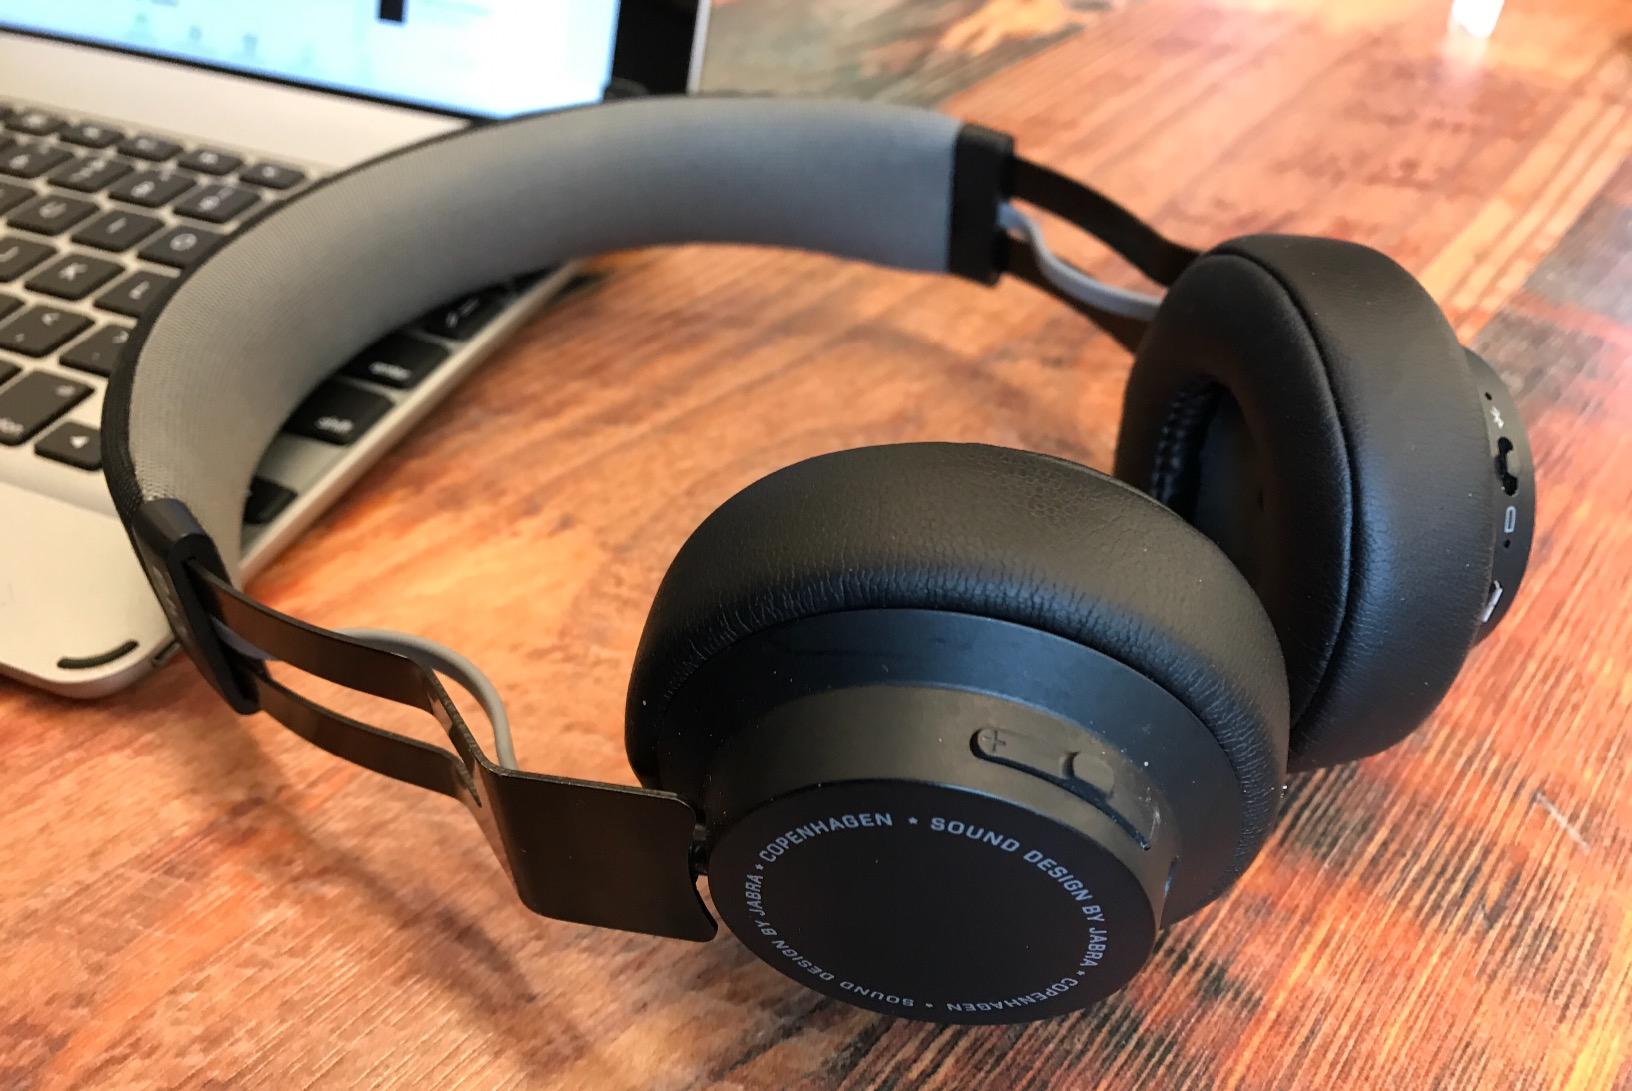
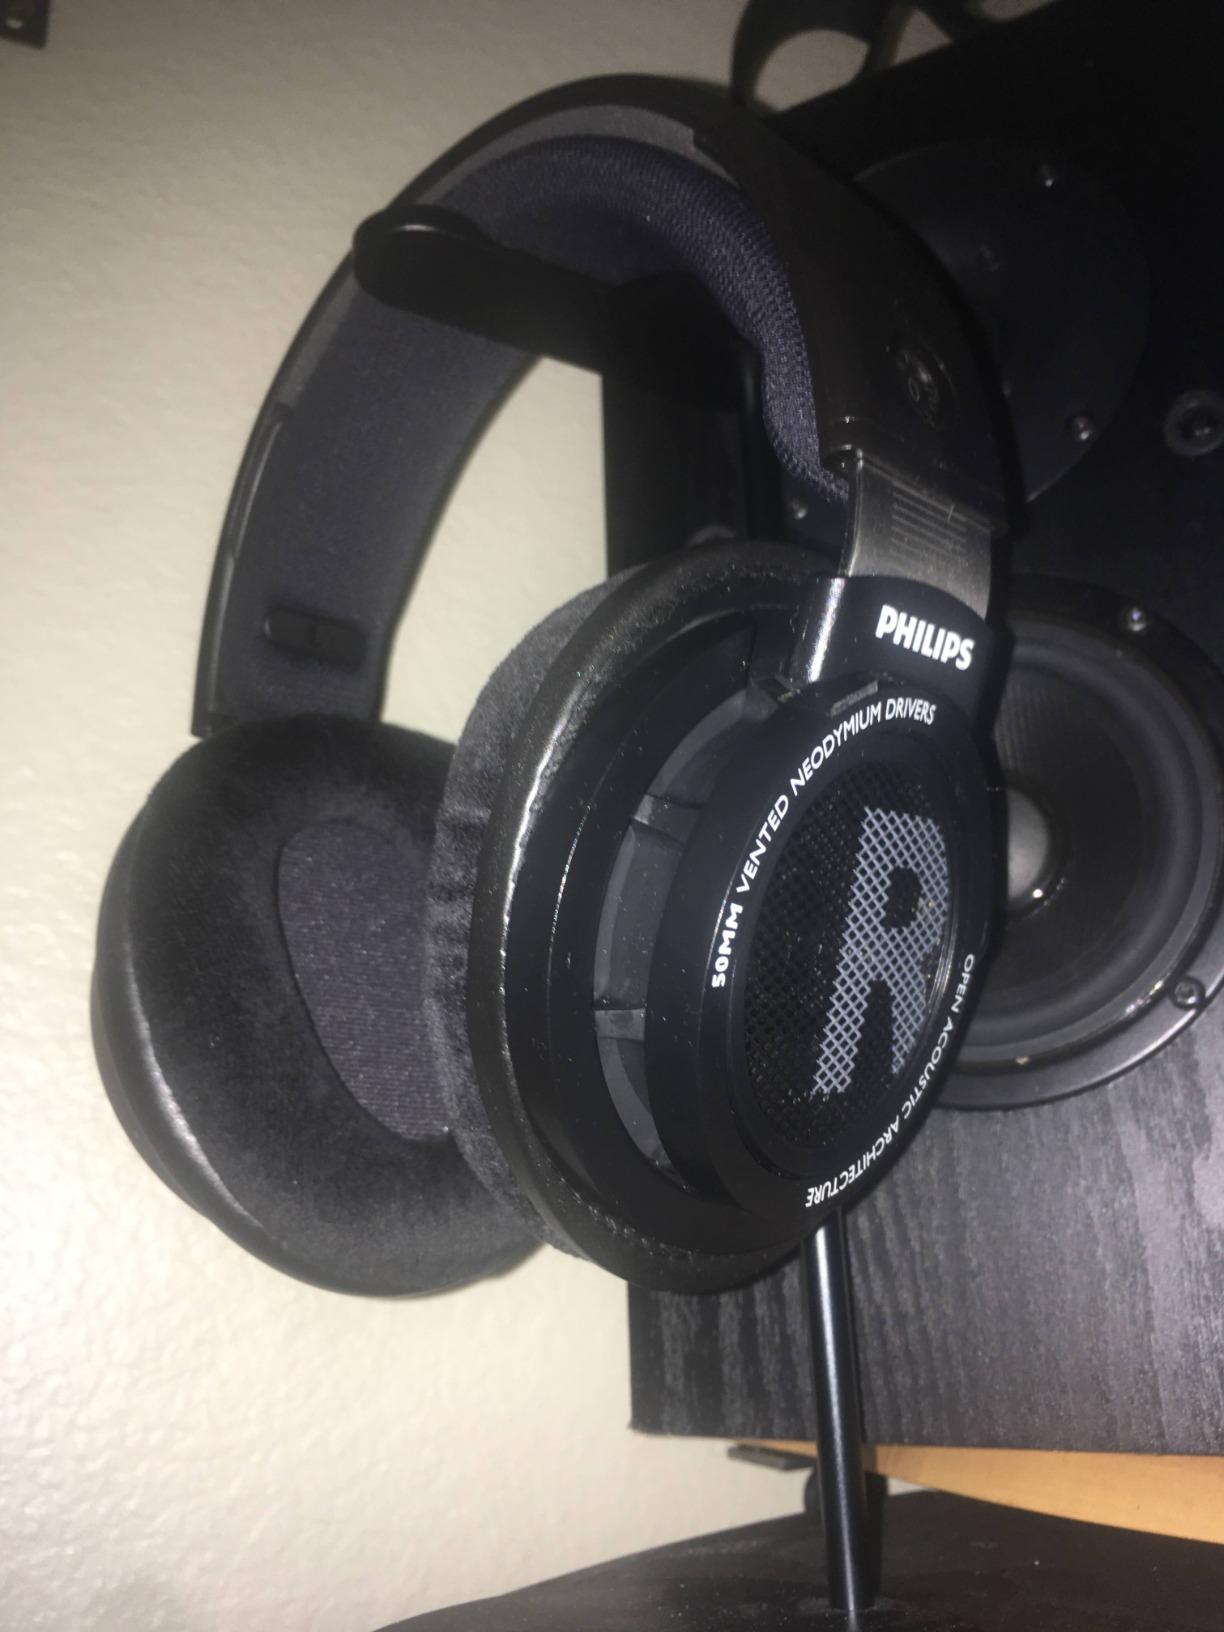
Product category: headphones
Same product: no